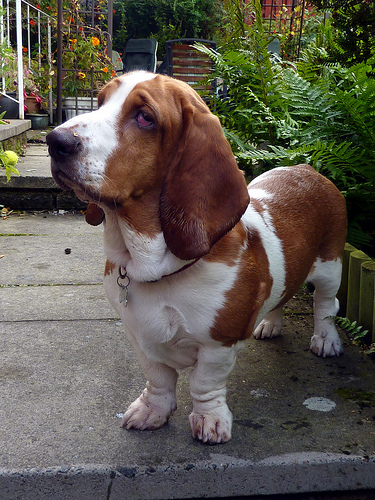
Animal: dog
Breed: basset_hound